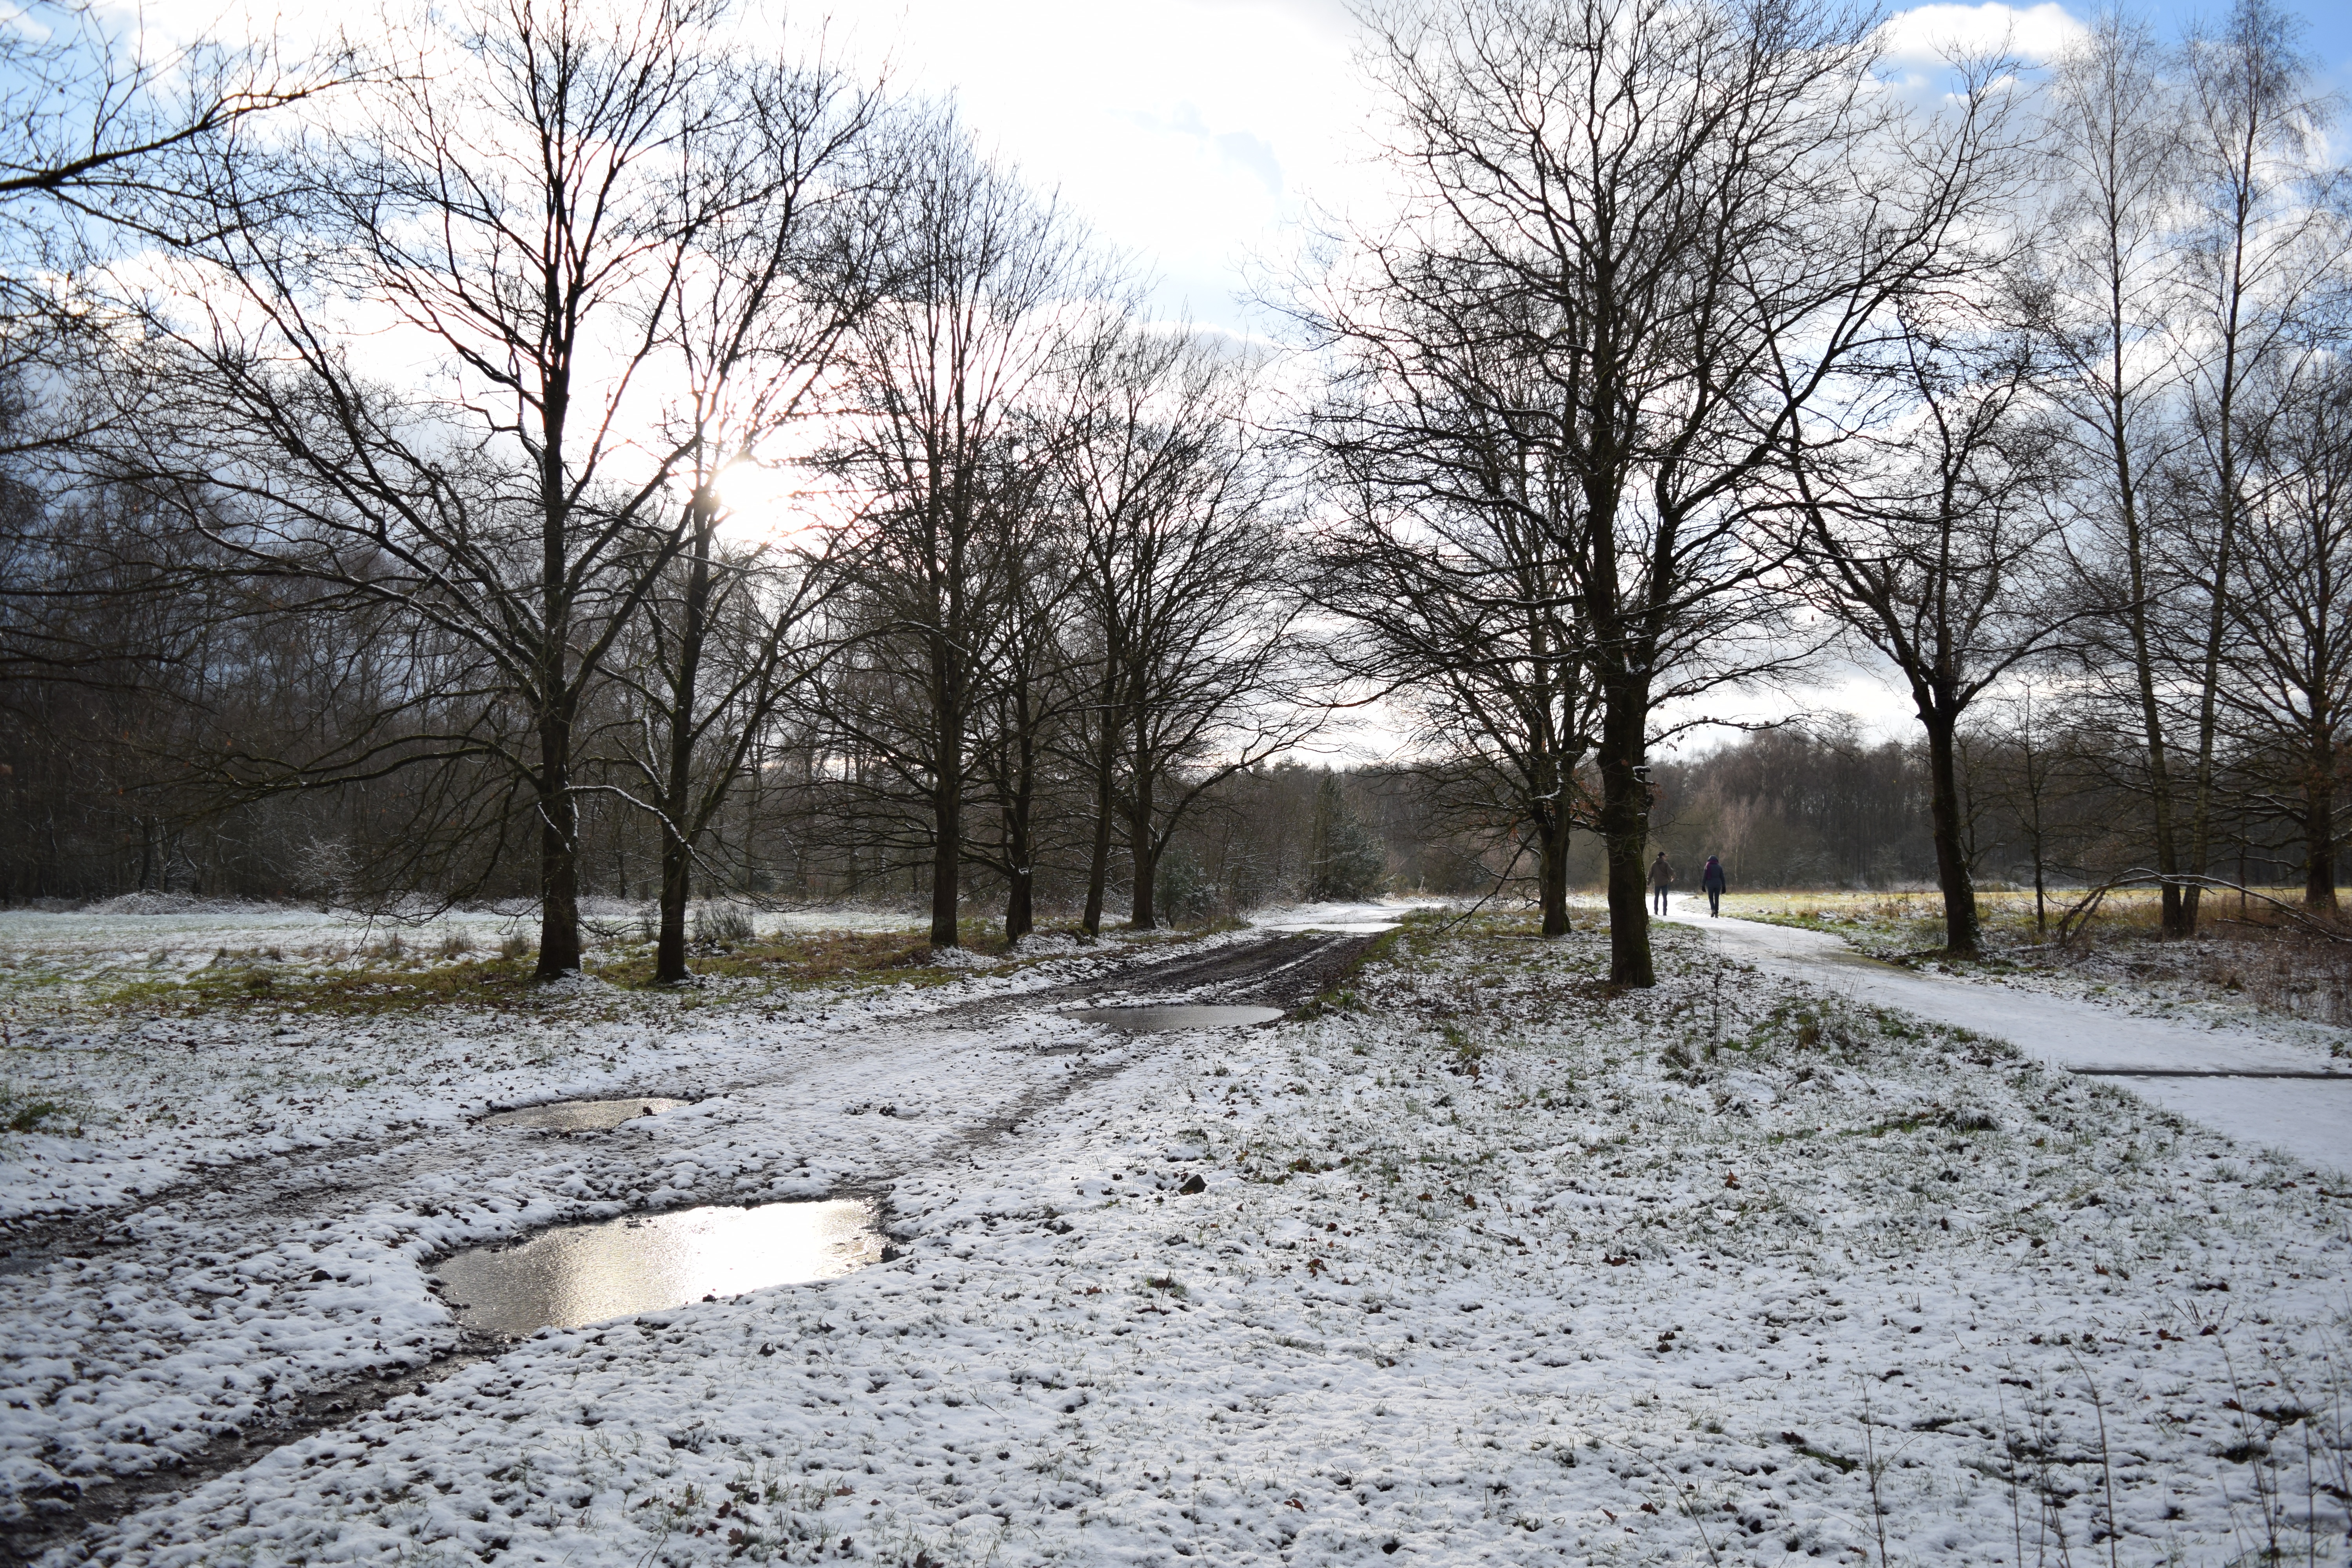
landscape, tree, nature, snow, cold, winter, frost, ice, weather, season, outdoors, freezing